Postage stamps and postal history of the United States

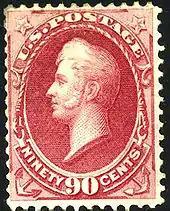
Oliver Hazard Perry National Bank Note1870 issue

The postage stamps issued in the 1870s and 1880s are collectively known as the "Bank Notes" because they were produced by the National Bank Note Company, the Continental Bank Note Company, then the American Bank Note Company. After the 1869 fiasco with pictorial stamp issues, the new Postmaster-General decided to base a series of stamps on the "heads, in profile, of distinguished deceased Americans" using "marble busts of acknowledged excellence" as models. George Washington was returned to the normal-letter-rate stamp: he had played that role in the issues of 1851 and 1861 and would continue to do so in every subsequent definitive set until the Presidential Series of 1938. But the large banknotes did not represent a total retreat to past practices, for the range of celebrated Americans was widened beyond Franklin and various presidents to include notables such as Henry Clay and Oliver Hazard Perry. Moreover, while images of statesmen had provided the only pictorial content of pre-1869 issues, the large banknotes did not entirely exclude other representative images. Two denominations of the series accompanied their portraits with iconographic images appropriate to the statesmen they honored: rifles, a cannon and cannonballs appeared in the bottom corners of the 24-cent issue devoted to General Winfield Scott, while the 90-cent stamp framed Admiral Oliver Perry within a nautically hitched oval of rope and included anchors in the bottom corners of its design. National first printed these, then in 1873 Continental received the contract—and the plates that National used. Continental added secret marks to the plates of the lower values, distinguishing them from the previous issues. The American Bank Note Company acquired Continental in 1879 and took over the contract, printing similar designs on softer papers and with some color changes. Major redesigning, however, came only in 1890, when the American Bank Note Company issued a new series in which stamp-size was reduced by about 10% (the so-called "Small Bank Notes").